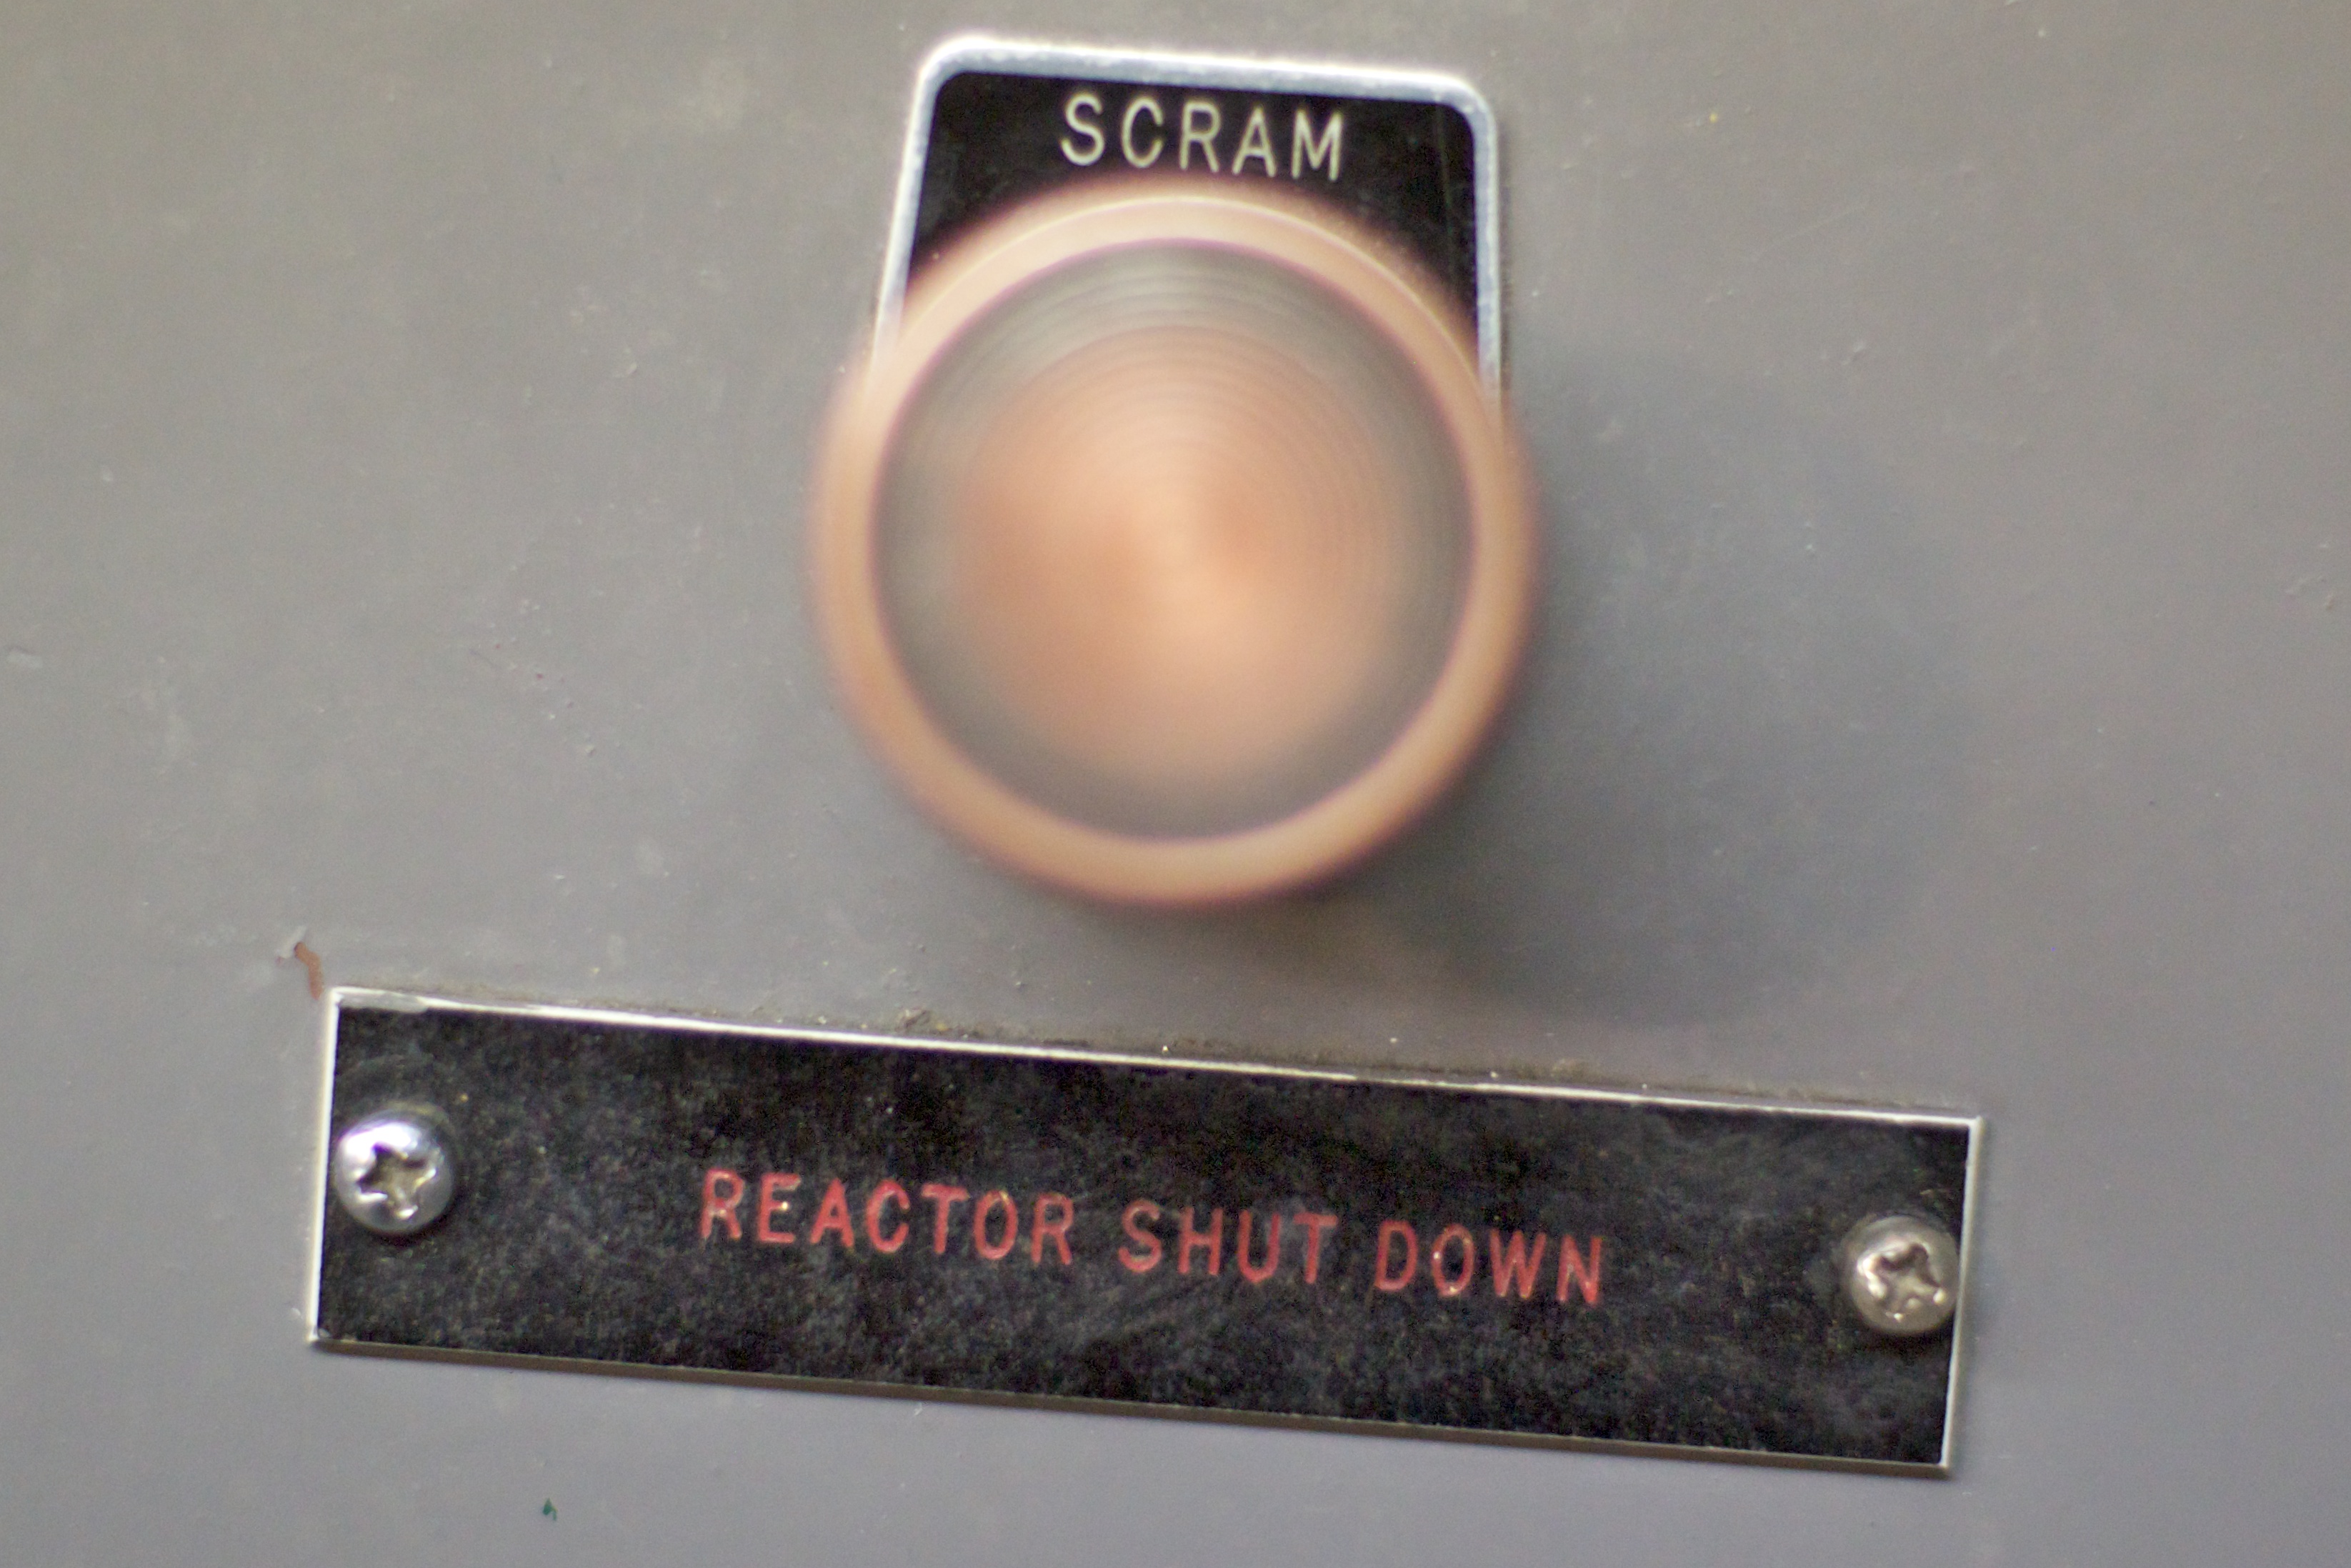
number, material, eye, organ, shape, odyssey, idaho, ebr1, fashion accessory